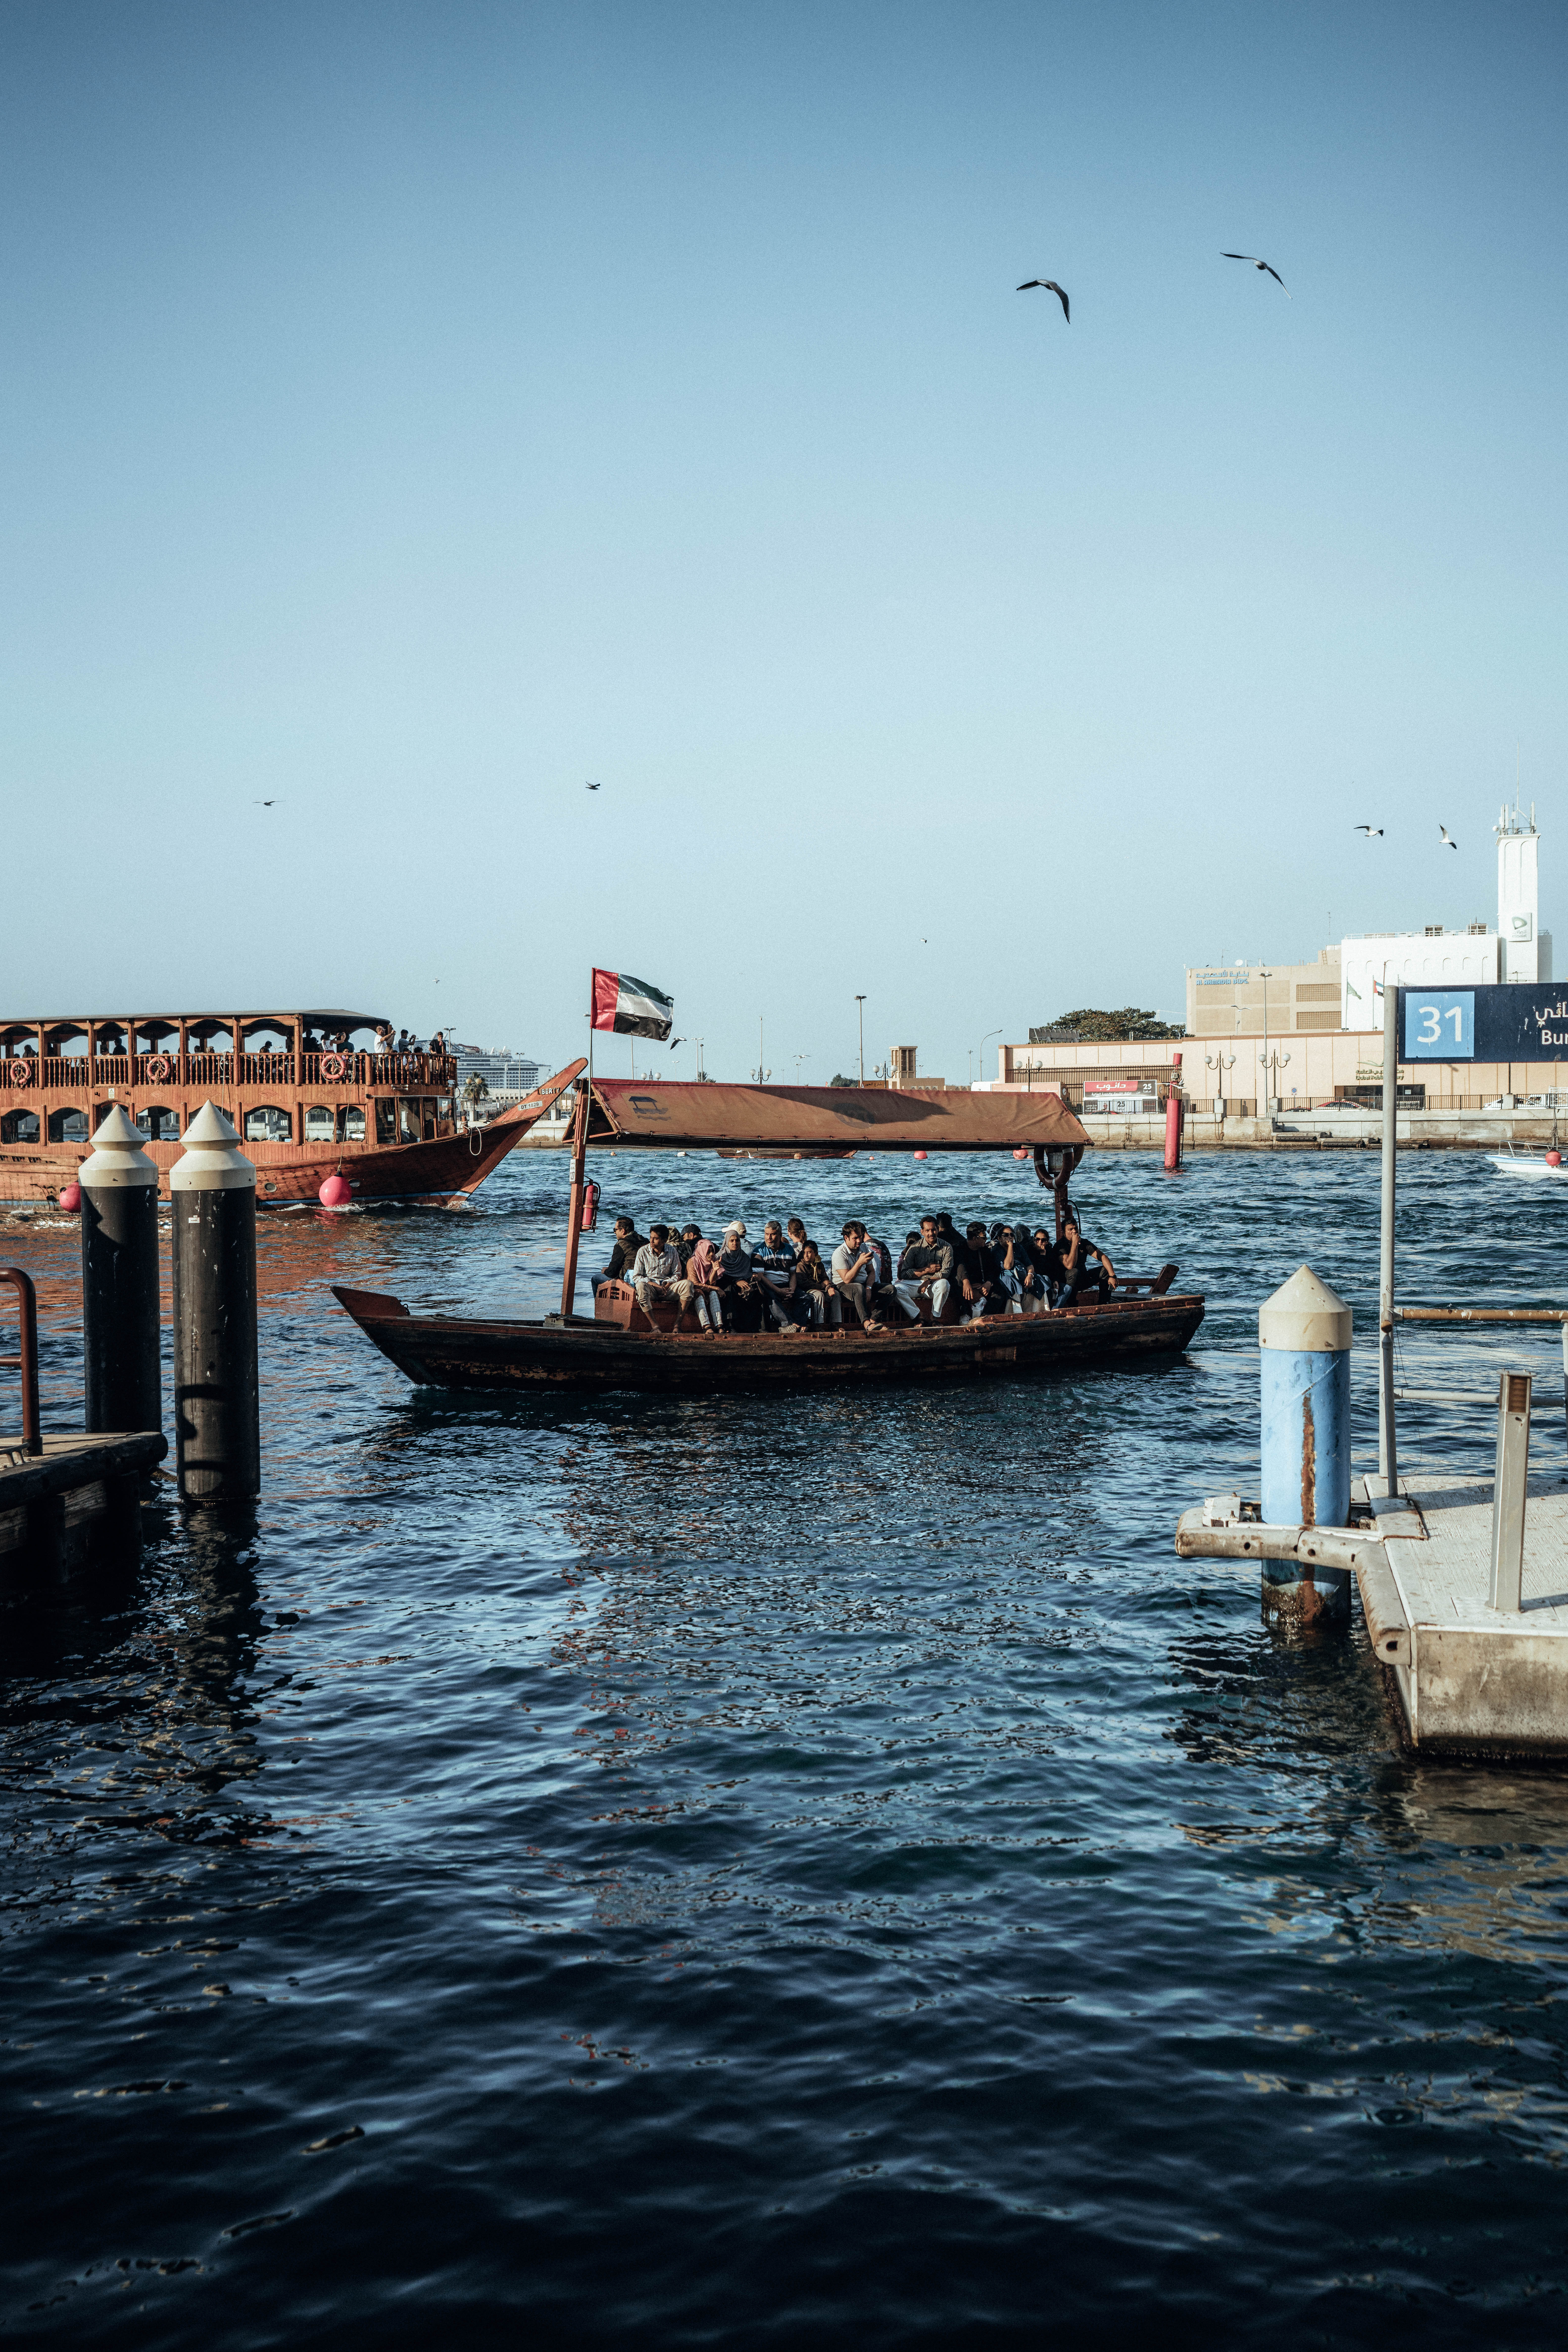
water transportation, water, sky, boat, waterway, sea, vehicle, transport, river, harbor, bridge, watercraft, ocean, vacation, city, port, channel, tourism, dock, marina, cloud, horizon, pier, boating, nonbuilding structure, coast